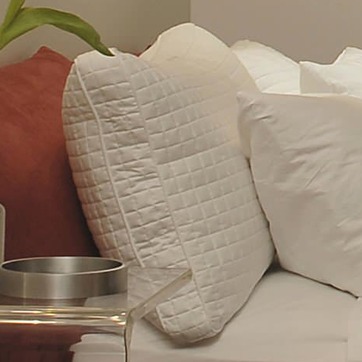
Material: fabric